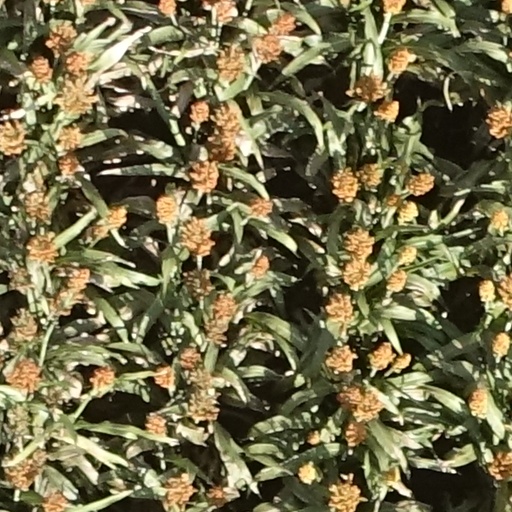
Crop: sorghum